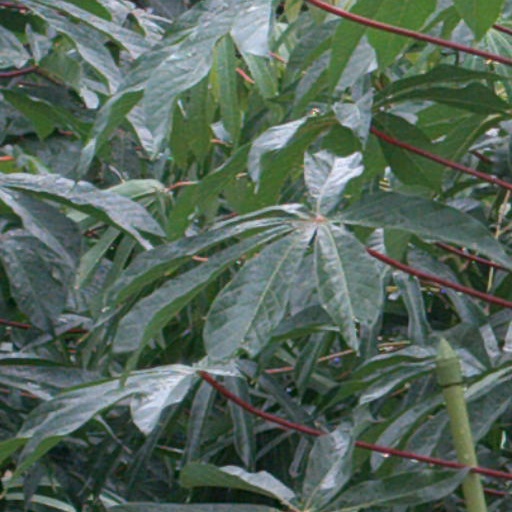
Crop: cassava